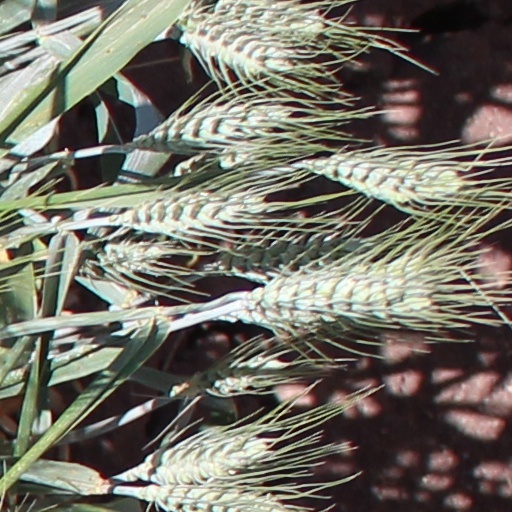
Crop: wheat